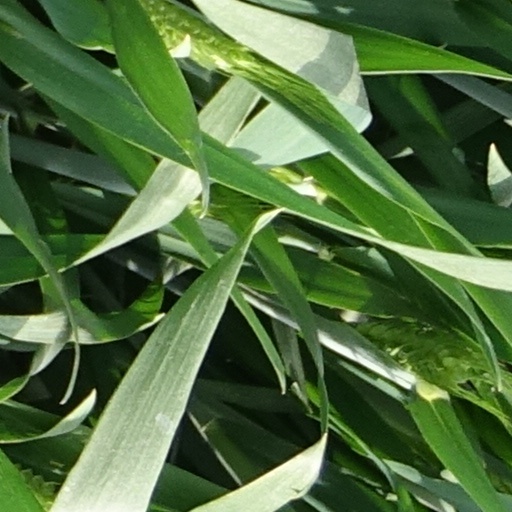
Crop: wheat